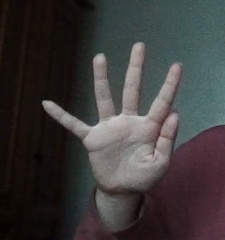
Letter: sheen